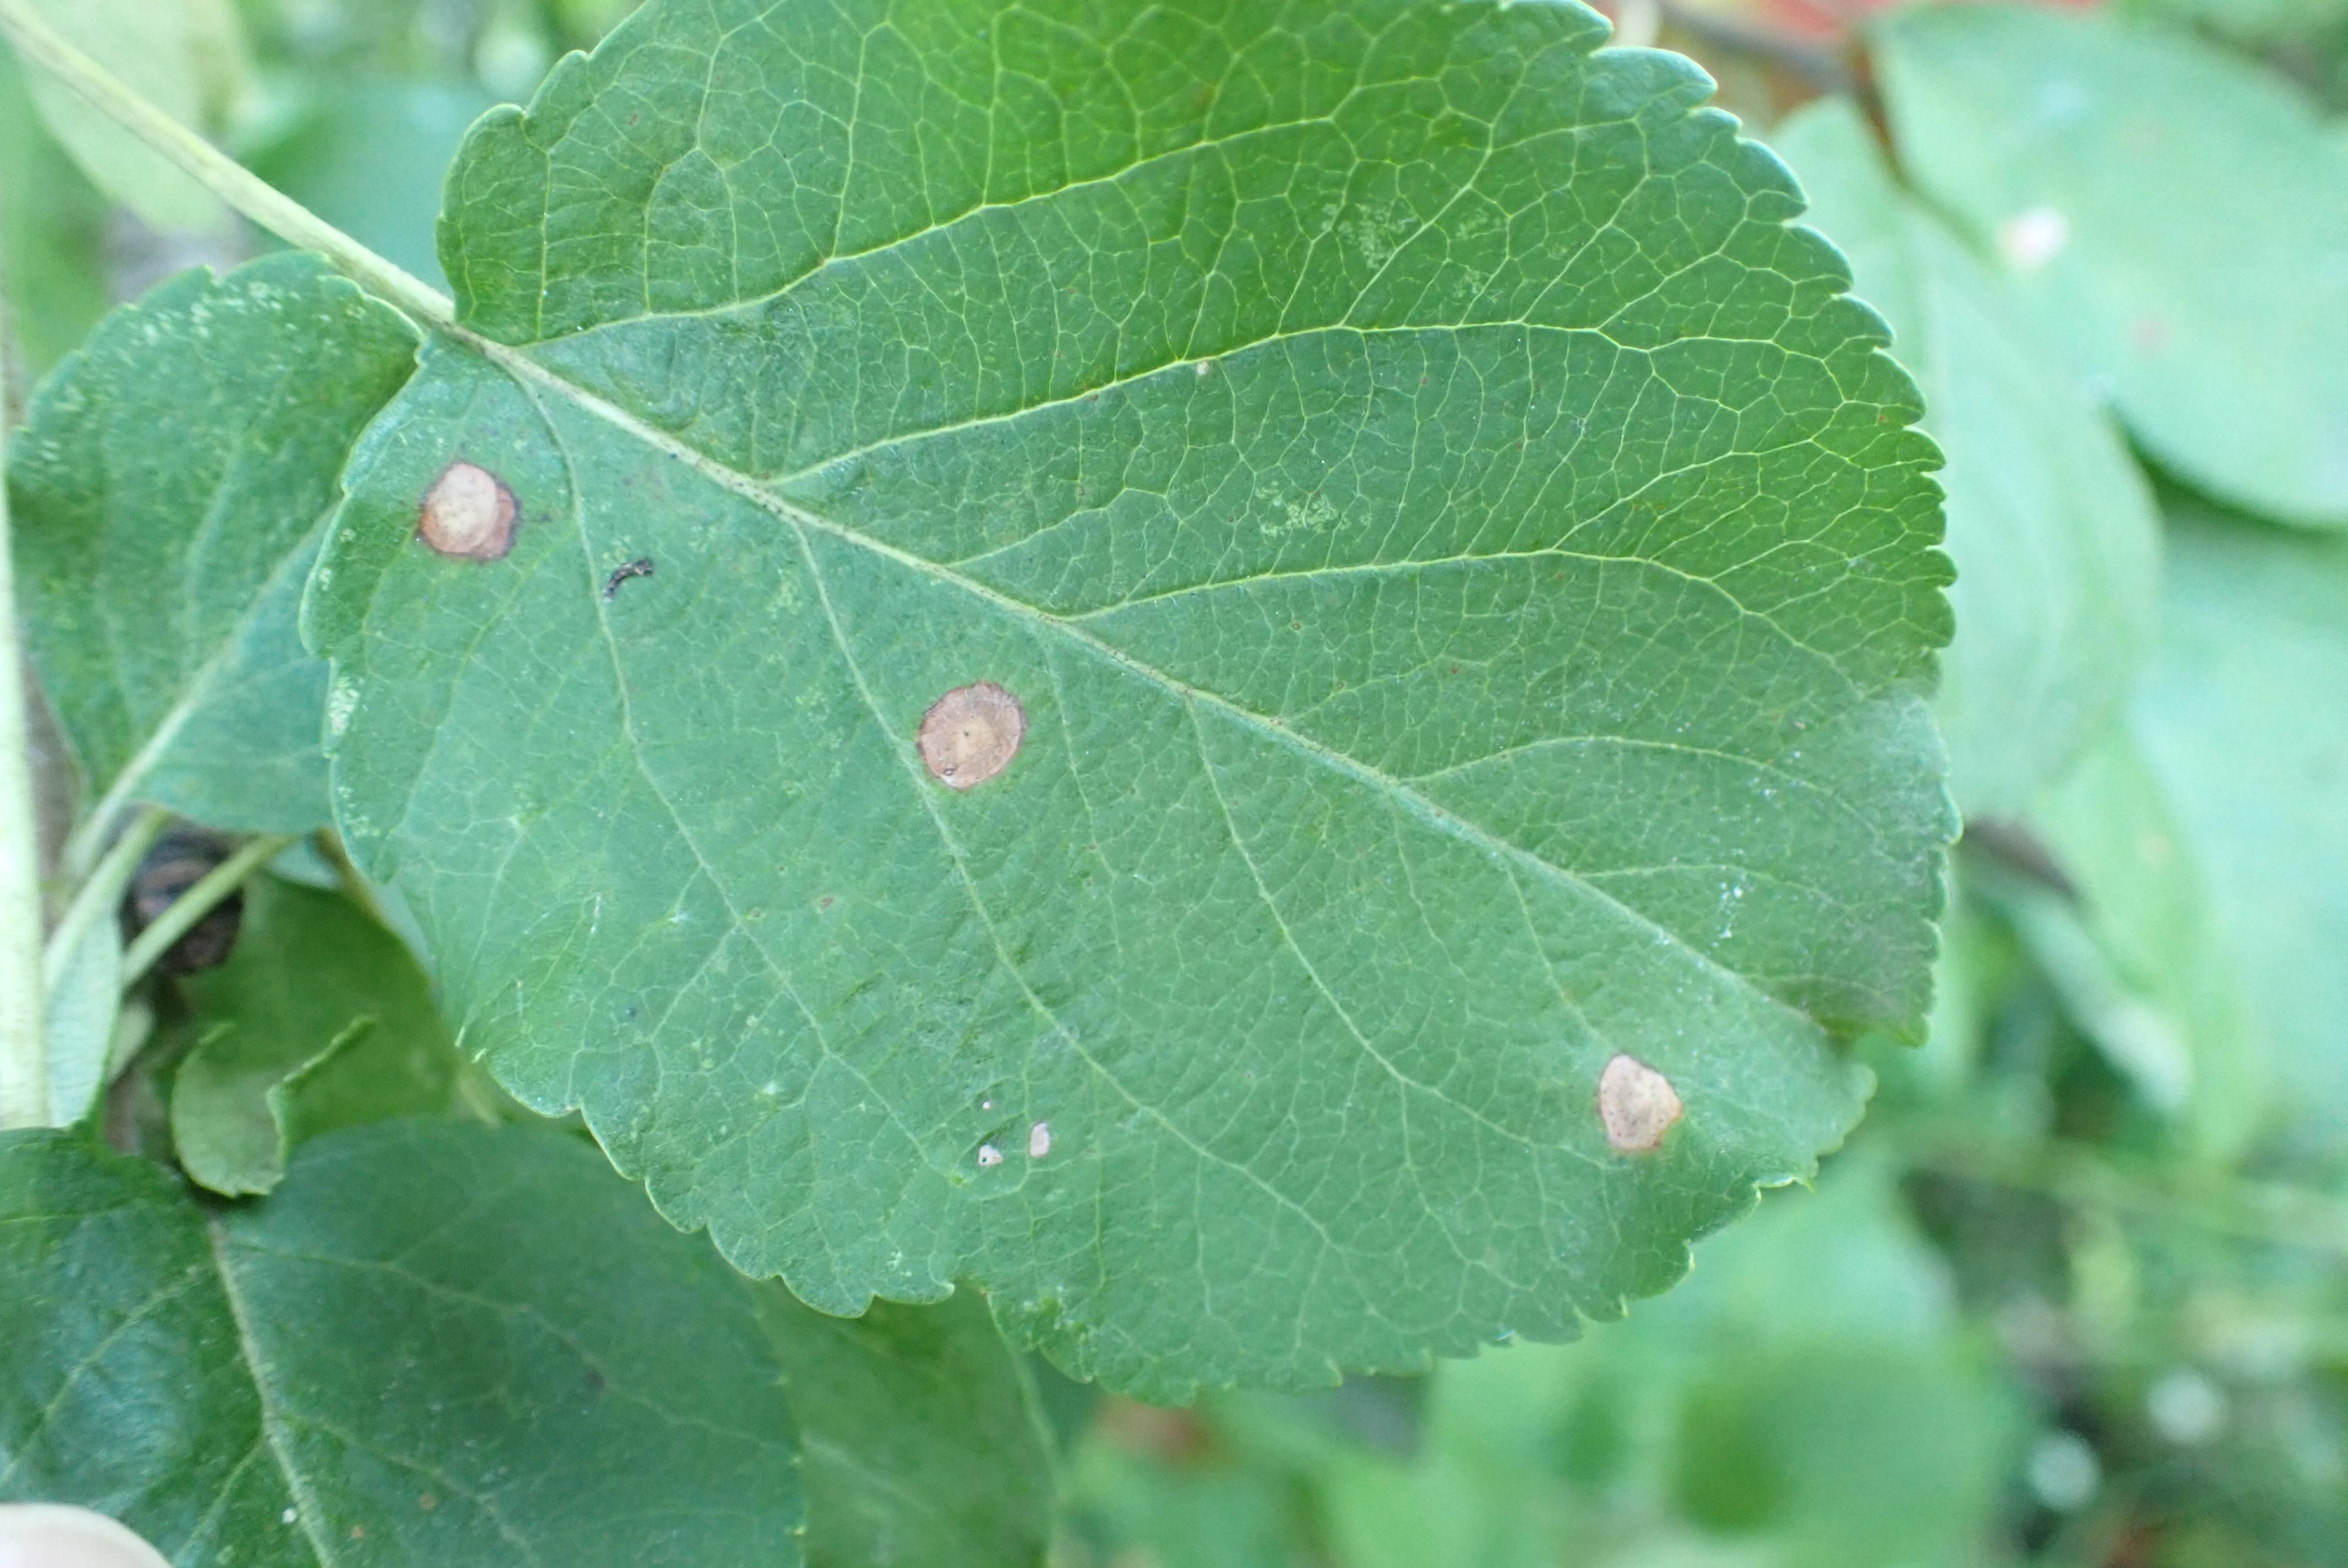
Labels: frog_eye_leaf_spot